Ferdinand Leenhoff

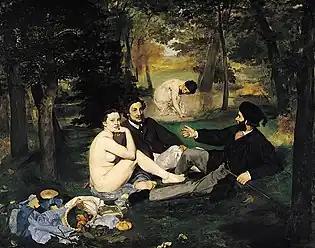
Édouard Manet, "Le Déjeuner sur l'herbe" (1863), Paris, musée d'Orsay. Ferdinand Leenhoff poses in the centre.

Ferdinand Karel Adolf Constantijn Leenhoff (24May 184125April 1914) was a Dutch painter and sculptor.